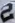
Number: 2